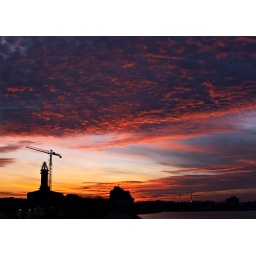
Crane under the red sky